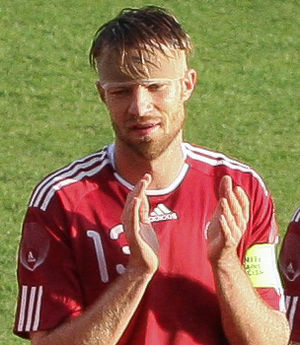
Kaspars Gorkšs
Kaspars Gorkšs i 2011
Kaspars Gorkšs er en fodboldspiller fra Letland der spiller for den lettiske klub Riga.